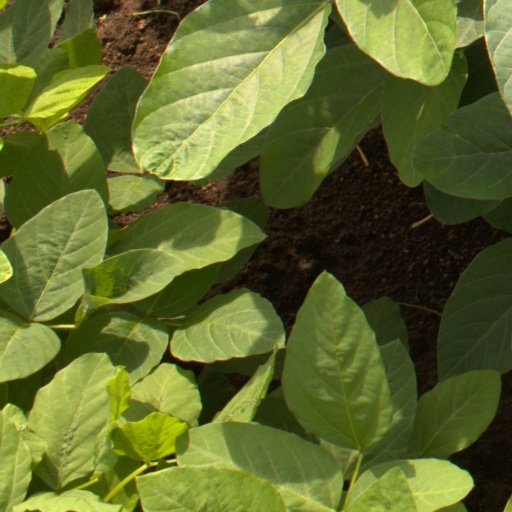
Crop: soybean